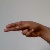
The image shows a hand gesture representing the letter 'H' in Indian Sign Language.